Gröbenzell station

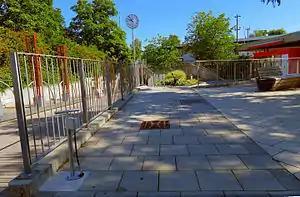
2015

Gröbenzell station is a railway station in the municipality of Gröbenzell, located in the district of Fürstenfeldbruck in Upper Bavaria, Germany.